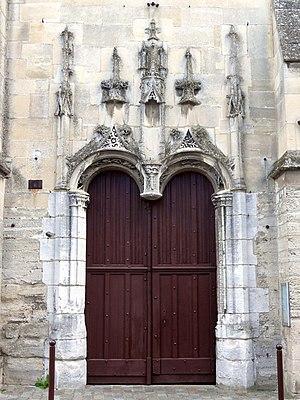
Église Saint-Aubin de Limay - voir titre.
L'église Saint-Aubin est une église catholique paroissiale située à Limay, dans les Yvelines, en France. Elle remonte, dans ses parties les plus anciennes, aux années 1140. Ce sont la base du clocher et l'ancien chœur de style roman tardif, qui faisaient suite à une nef unique de la même époque démolie vers la fin du XVIIᵉ siècle. Le reste de l'église actuelle fut édifié à partir de 1230 environ au nord de l'église romane, dans le style gothique. Il s'agit d'un chœur-halle carré, au chevet plat, et d'une double nef, le tout voûté d'ogives et à un seul niveau d'élévation. Les deux premières travées de la double nef furent reconstruites après la guerre de Cent Ans, y compris le portail, dans le style flamboyant. La flèche en pierre du clocher datait de la même époque que le chœur gothique, mais a été entièrement rebâtie au début du XXᵉ siècle.